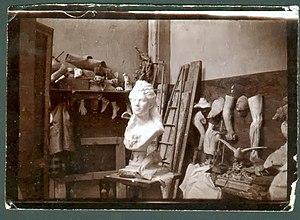
Atelier d'Anne de Chardonnet au château du Vernay
Le château du Vernay est situé en sur la commune de Charette. Cette demeure du XIXᵉ siècle, aujourd'hui en ruine, était le siège de la branche cadette de la famille Ruolz.
Anne de Chardonnet, née à Lyon le 14 juillet 1869 et morte à Paris le 17 septembre 1926, est une sculptrice française.